Palazzo della Ragione, Milan

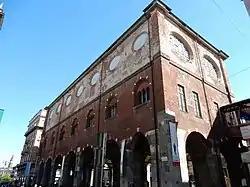

The Palazzo della Ragione ("Palace of Reason") is a historic building in Milan, Italy, located in Piazza Mercanti, facing the Loggia degli Osii. Built in the 13th century, it originally served as a broletto—an administrative and judicial building. As the second broletto constructed in Milan, it is also known as the Broletto Nuovo ("New Broletto").